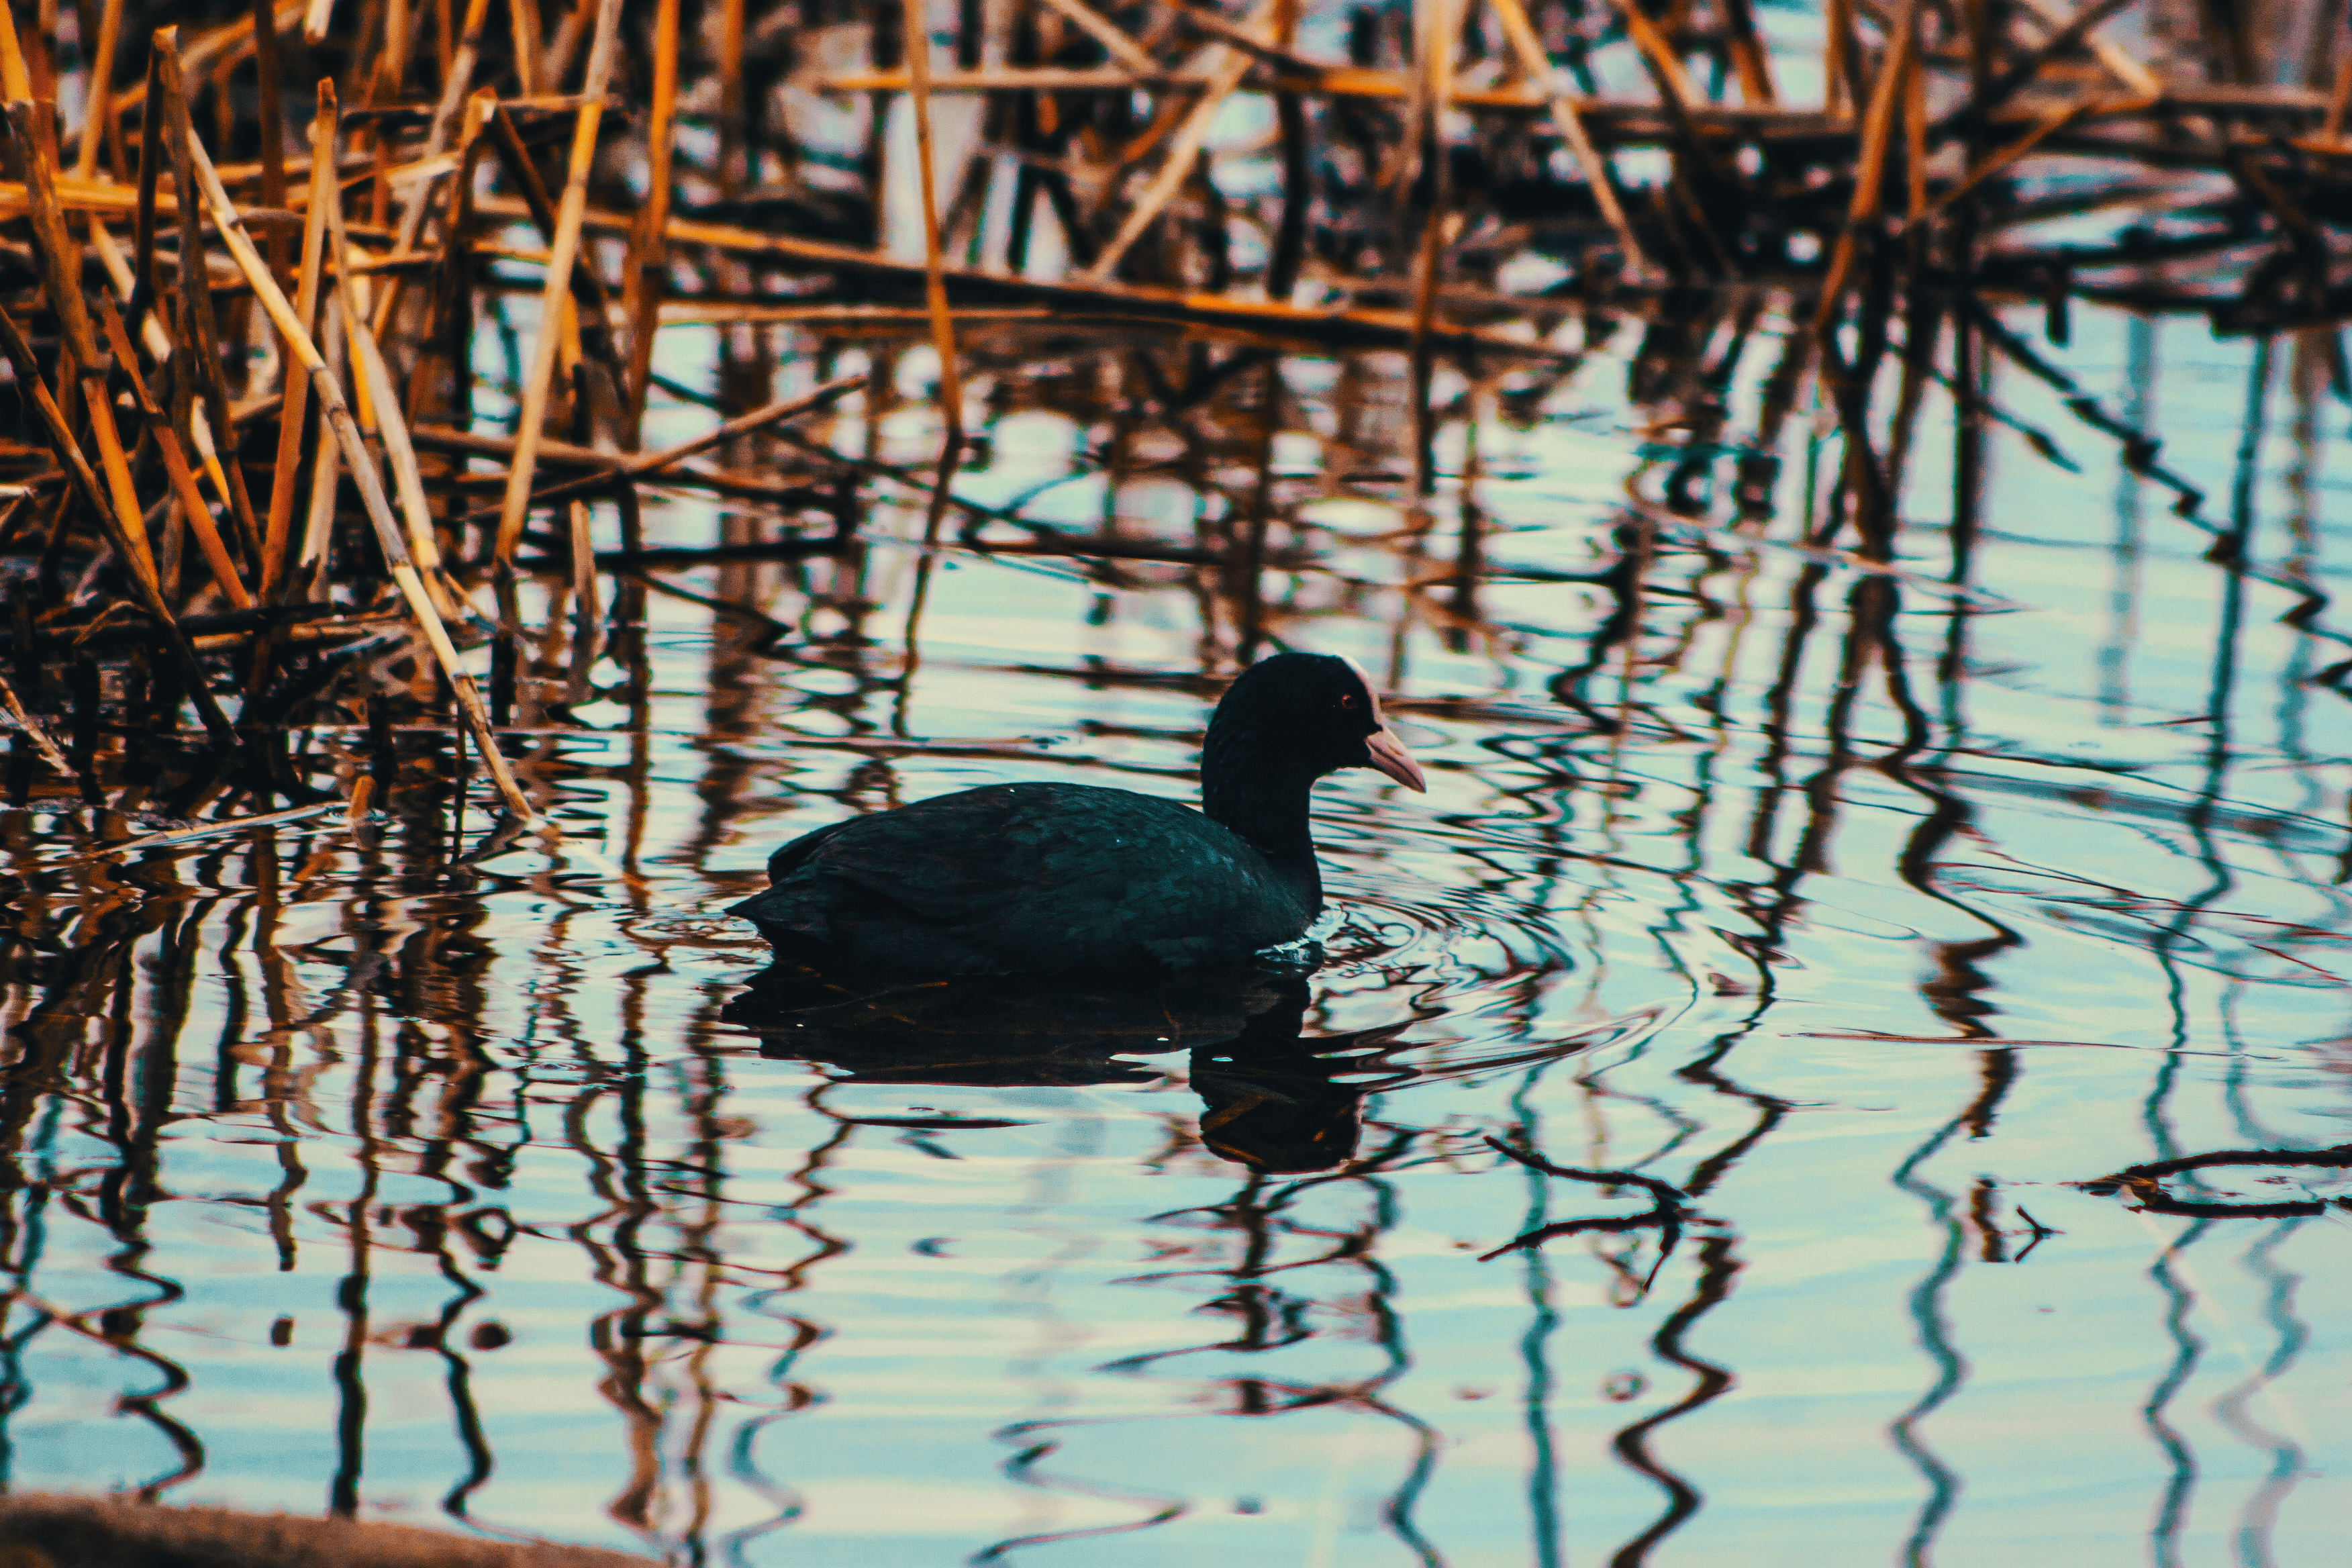
images, water, bird, nature, rallidae, beak, twig, lake, body of water, ducks, geese and swans, waterfowl, feather, liquid, Tints and shades, duck, grass, american coot, wetland, Freshwater marsh, electric blue, reflection, water bird, wildlife, seaduck, pond, fowl, shadow, fen, crane like bird, tail, wing, reservoir, marsh, bayou, pattern